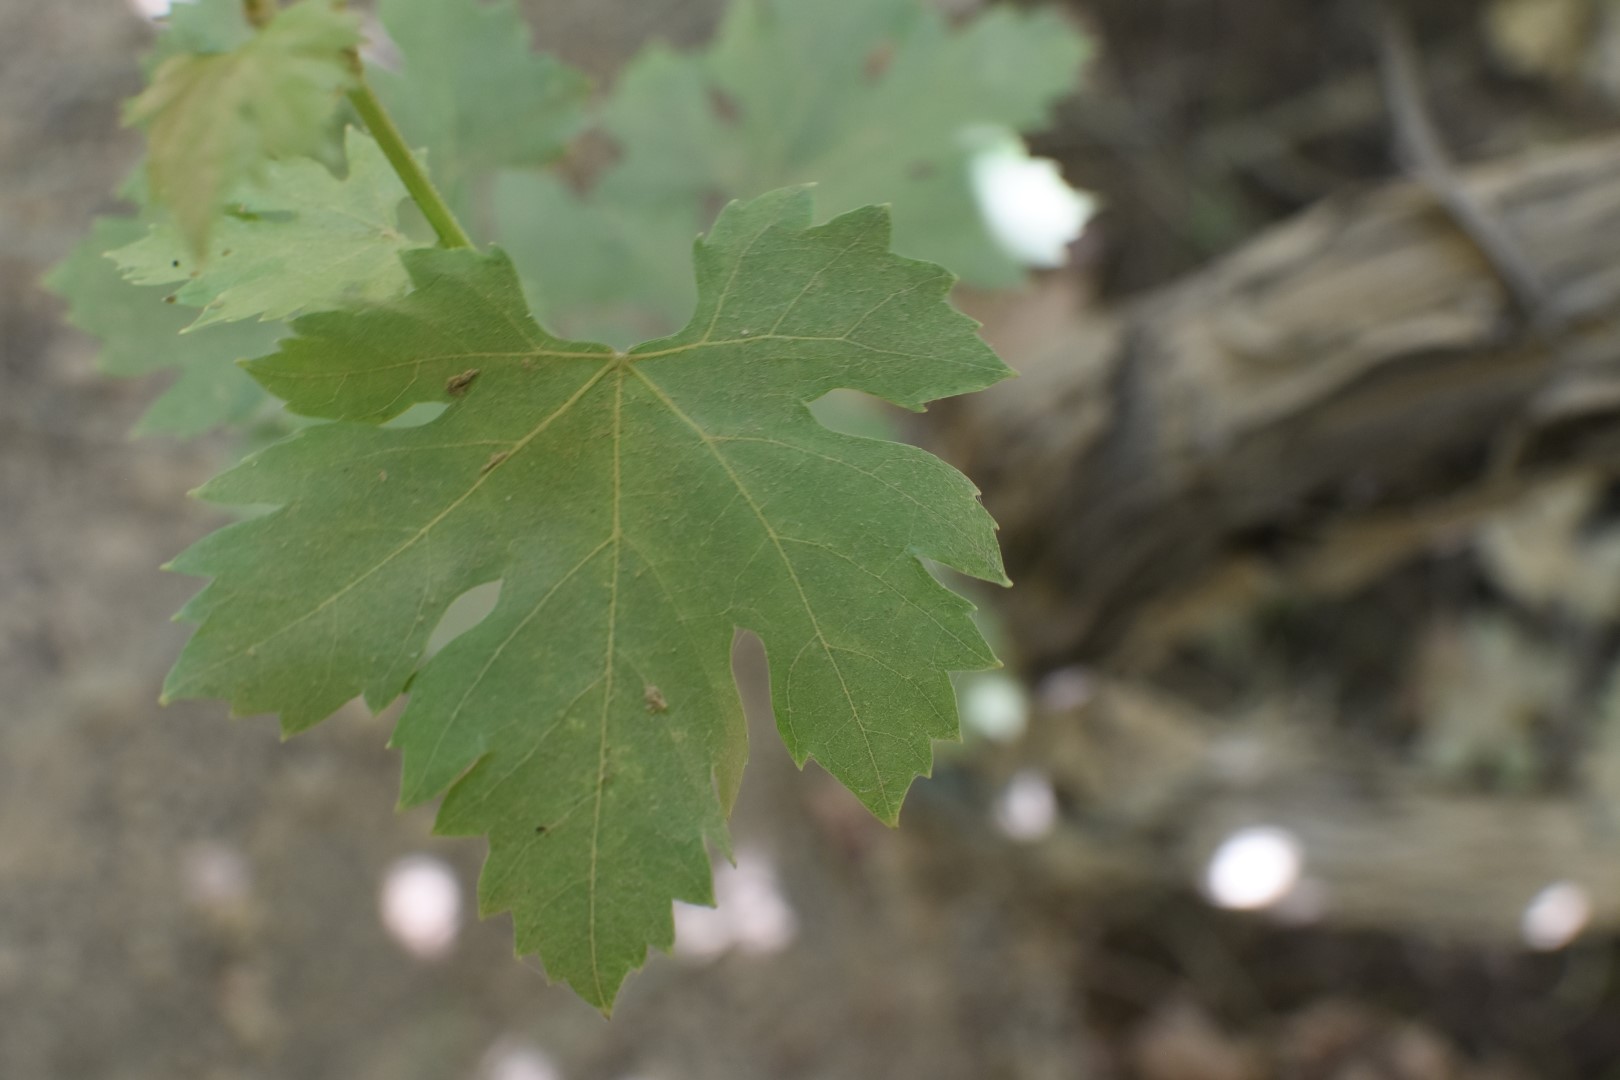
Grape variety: Riasi